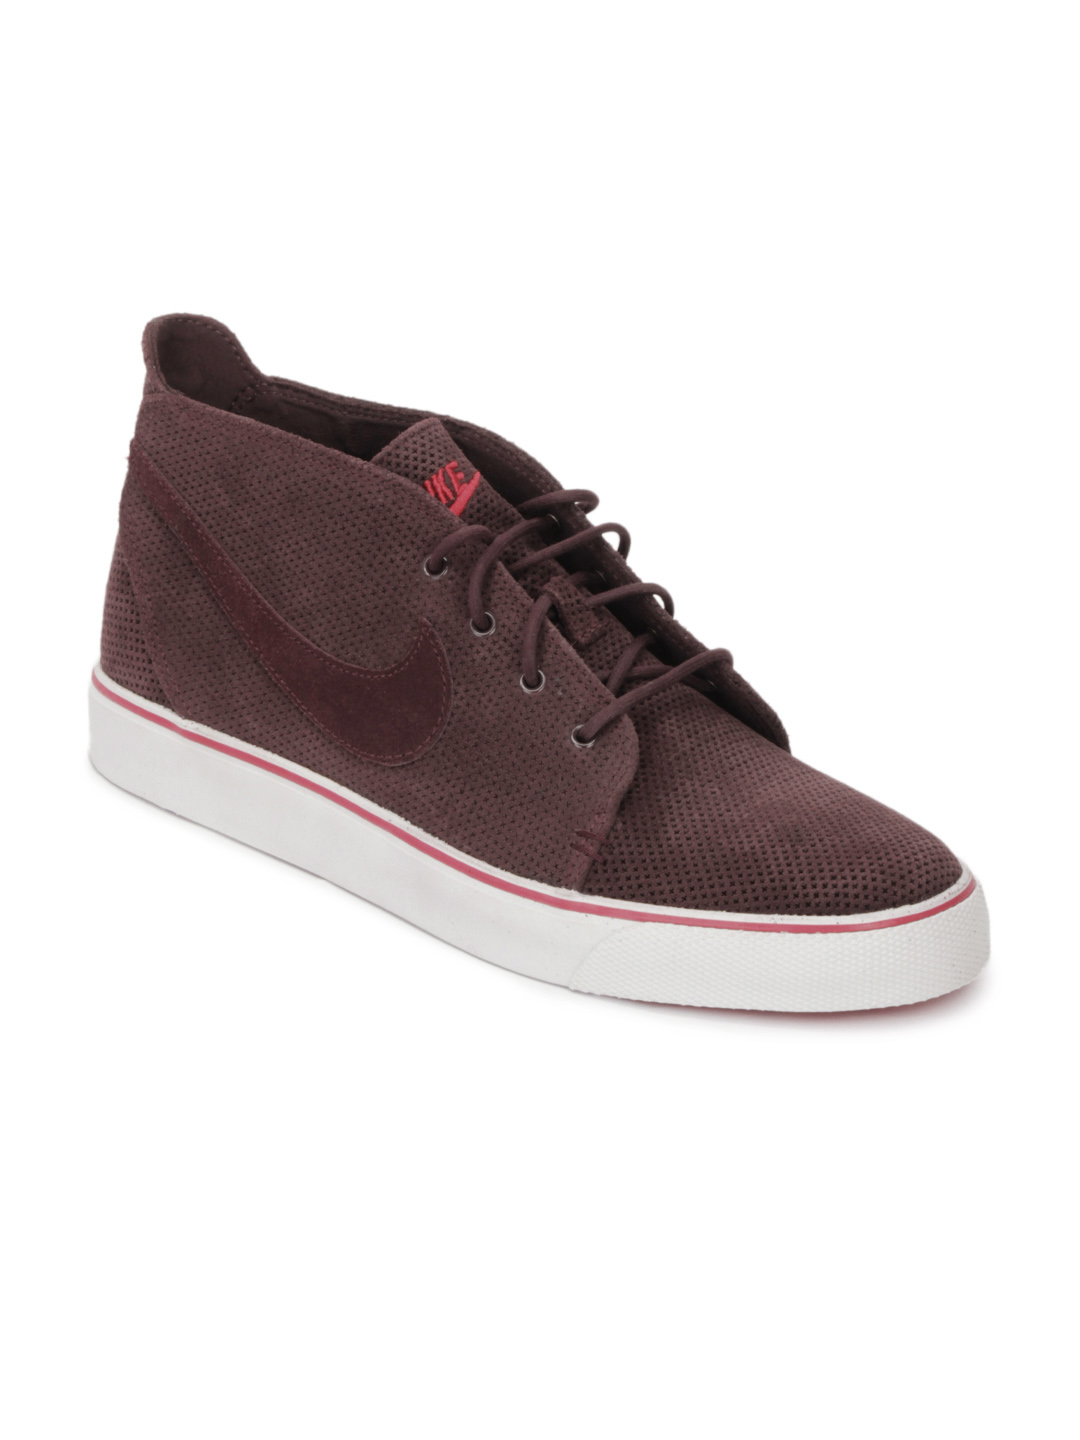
Nike Men Toki Premium Purple Casual Shoes
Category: Footwear / Shoes / Casual Shoes
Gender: Men
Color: Purple
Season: Summer 2012
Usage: Casual